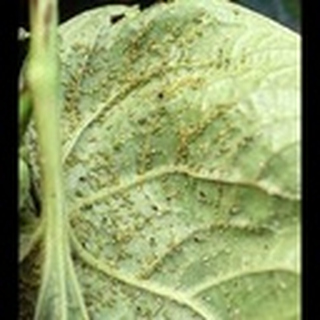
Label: cotton_aphids